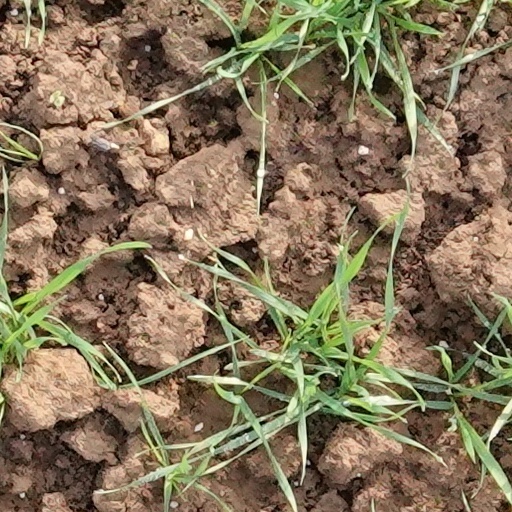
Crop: wheat